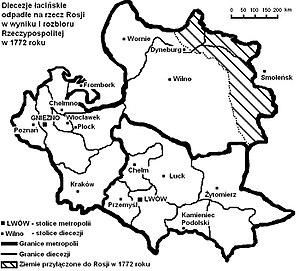
L'Église catholique en Pologne désigne l'organisme institutionnel et sa communauté locale ayant pour religion le catholicisme en Pologne.